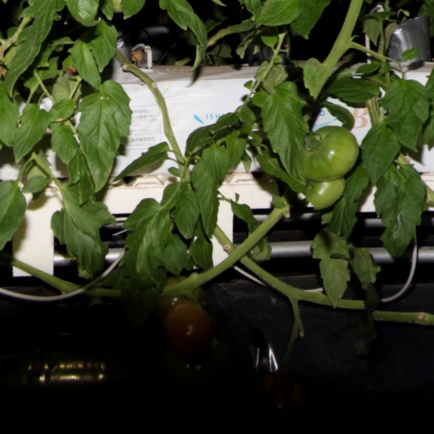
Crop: tomato